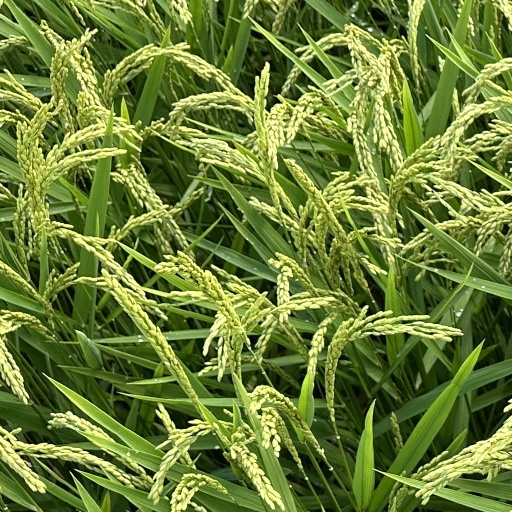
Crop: rice